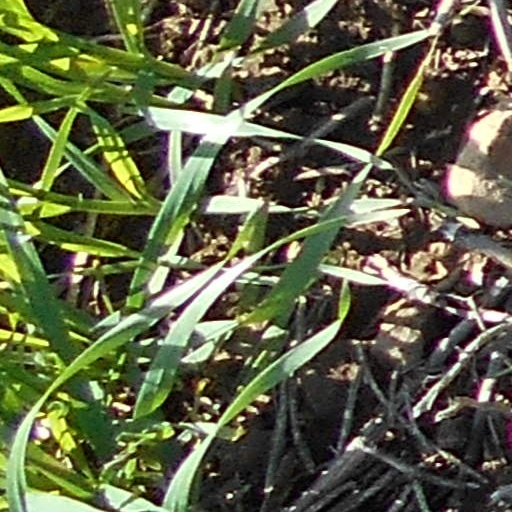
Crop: wheat